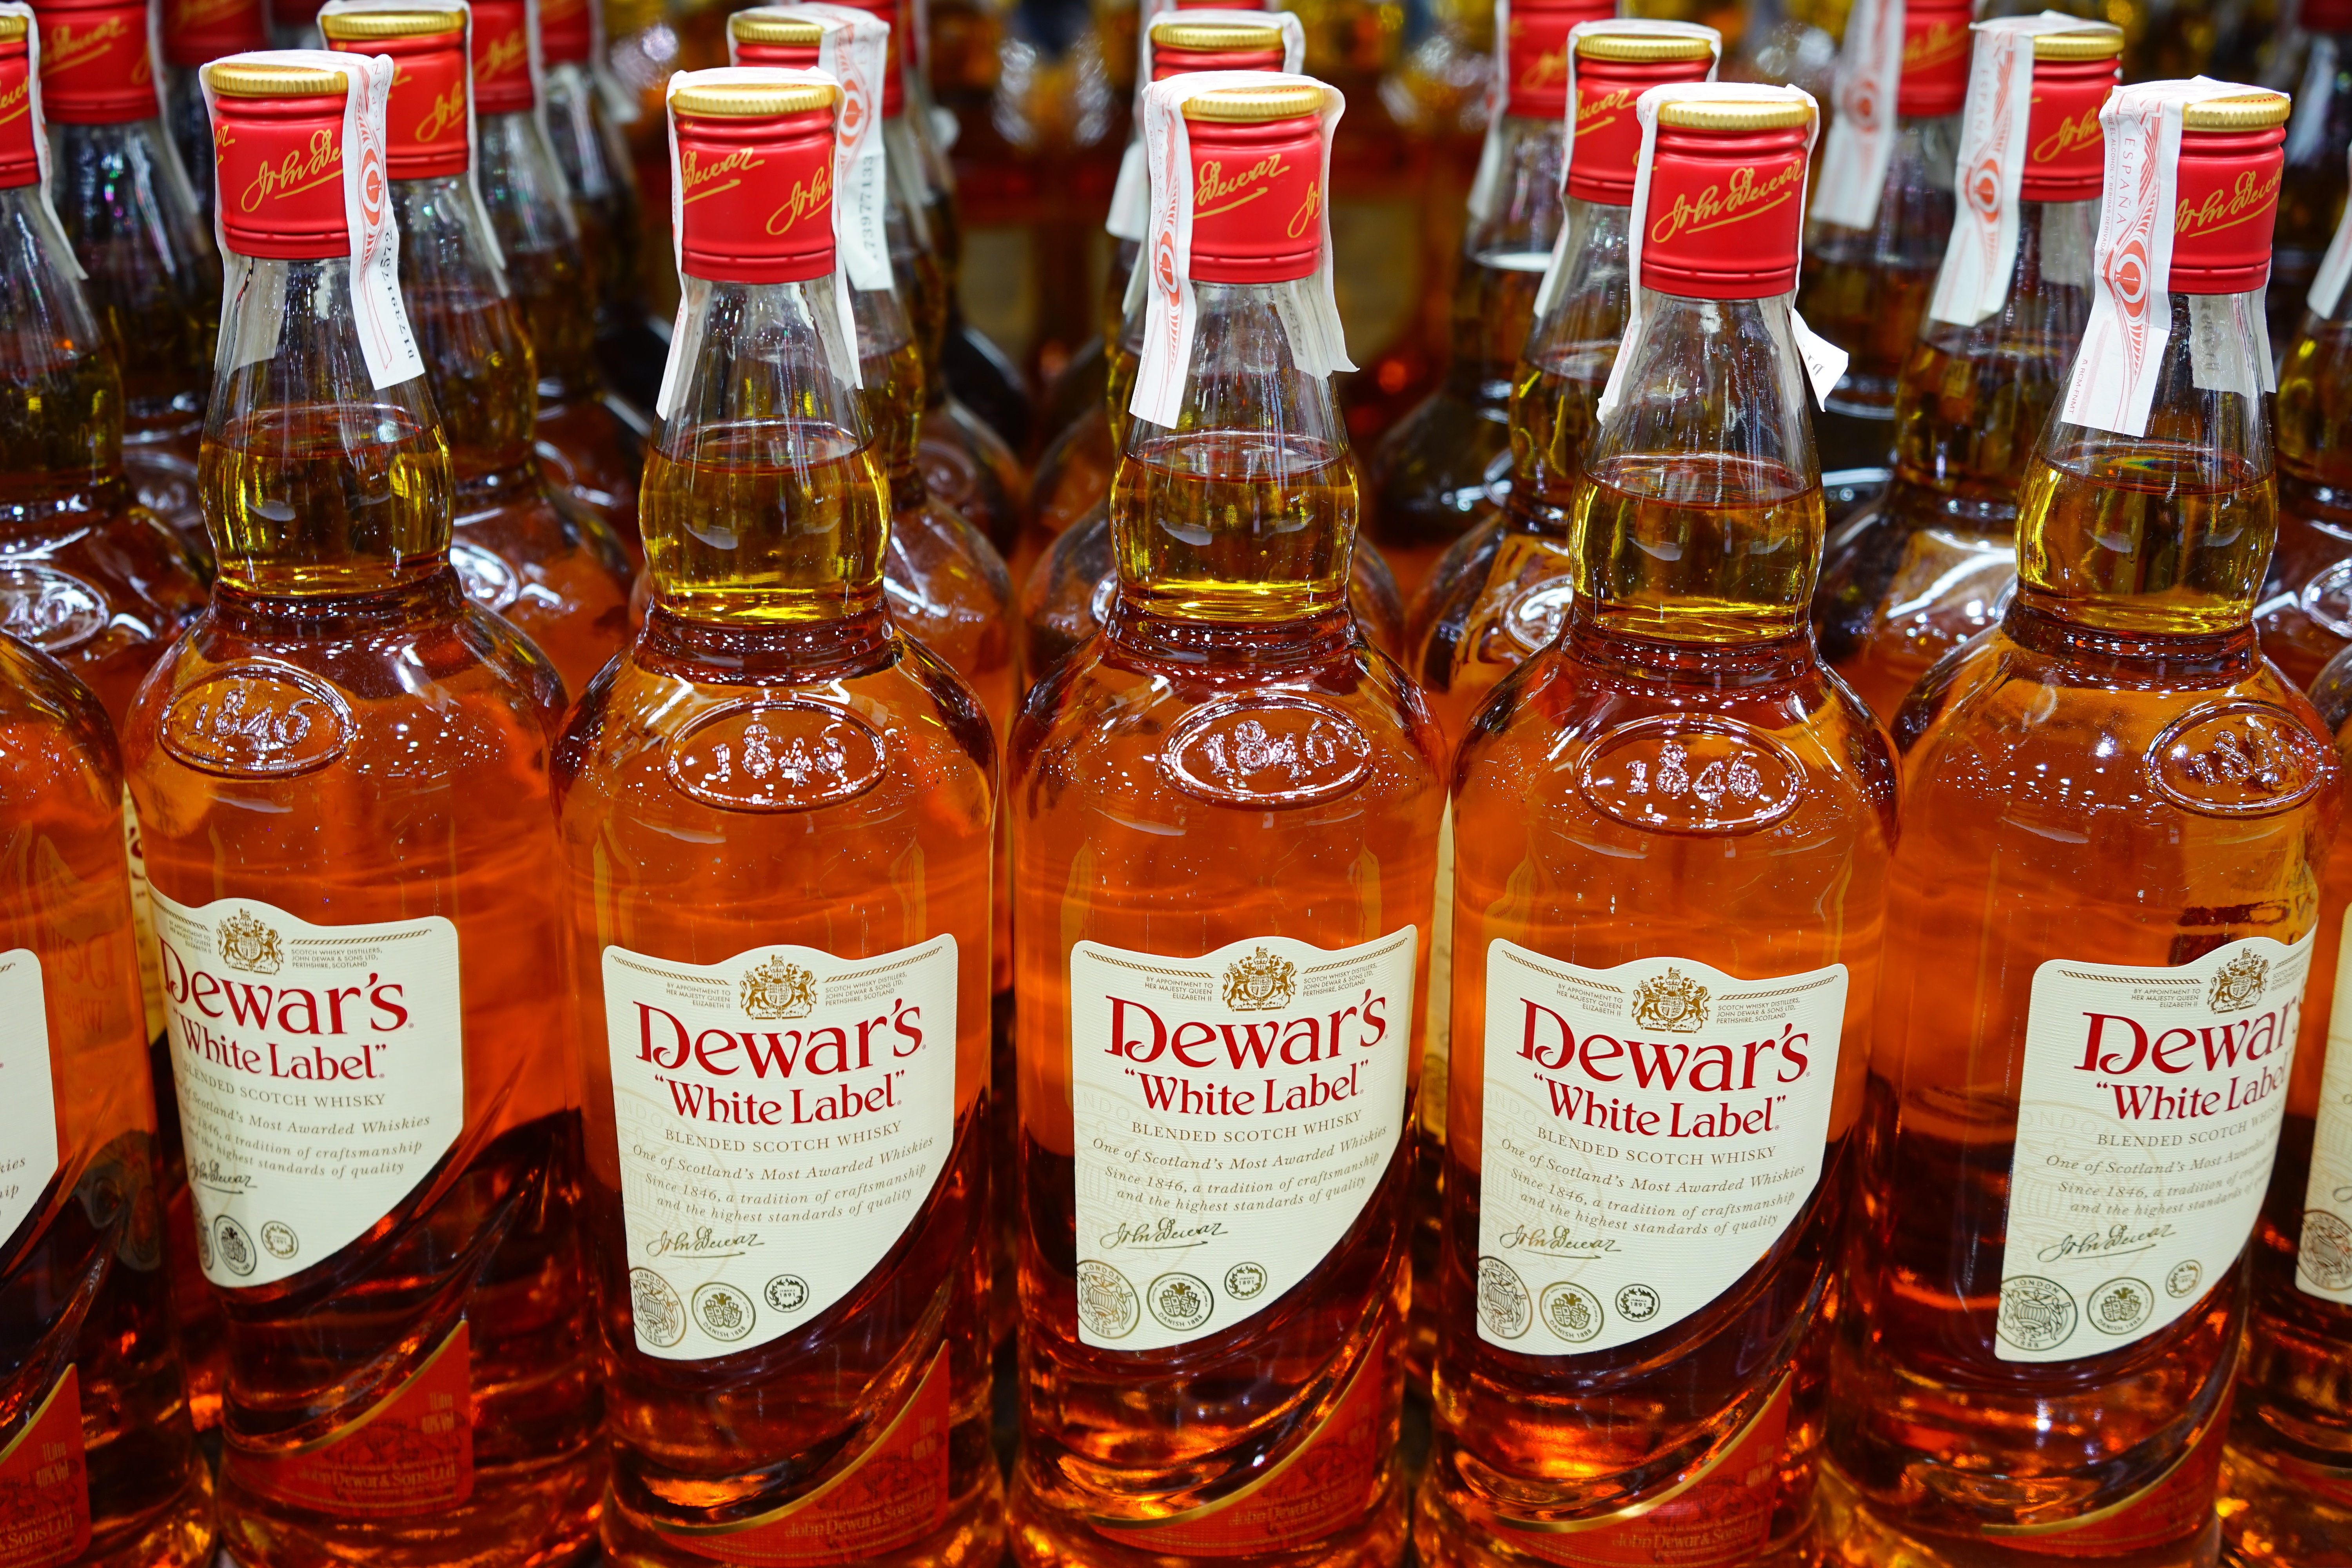
shop, drink, alcohol, alcoholic, bottles, whisky, sale, spirit, liqueur, alcoholic beverage, alcohol sales, glass bottles, distilled beverage, dewar's white label